Ziegfeld Follies

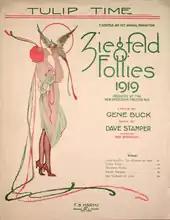
Sheet music for a song from the 1919 Ziegfeld Follies

Inspired by the Folies Bergère of Paris, the Ziegfeld Follies were conceived and mounted by Florenz Ziegfeld Jr., reportedly at the suggestion of his then-wife, the actress and singer Anna Held. The shows' producers were turn-of-the-twentieth-century producing titans Klaw and Erlanger.